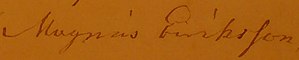
Magnús Eiríksson
Magnús Eiríksson var en islandsk teologisk forfatter, søn af den islandske bonde Eiríkur Grímsson på Skinnalón i Thingø Syssel, og præstedatteren Thorbjörg Stephánsdatter.